Development of Final Fantasy XV

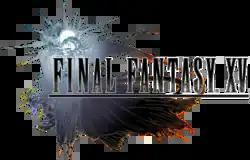
A one-winged woman in flowing robes rests with her head on her arms. Behind her is a crystal sphere surrounded by a sun-like adornment, with a serpentine creature woven into it. She rests near the logo of "Final Fantasy XV". The piece is done in a pastel watercolor style that fades from silver to blue to black.

"Final Fantasy XV" was originally a spin-off title named "Final Fantasy Versus XIII", created by Square Enix as part of the wider "Final Fantasy" franchise. It was directed by Tetsuya Nomura, and produced by Shinji Hashimoto and Yoshinori Kitase. Nomura created the original scenario, designed the main characters, and was one of the designers. The CGI cutscenes were directed by Takeshi Nozue, who had previously worked on "". The music was composed by Yoko Shimomura, and the script was written by regular "Final Fantasy" scenario writer Kazushige Nojima. Tomohiro Hasewaga was art director, the mechanical designer was Takeyuki Takeya, and the event planning director was Jun Akiyama.